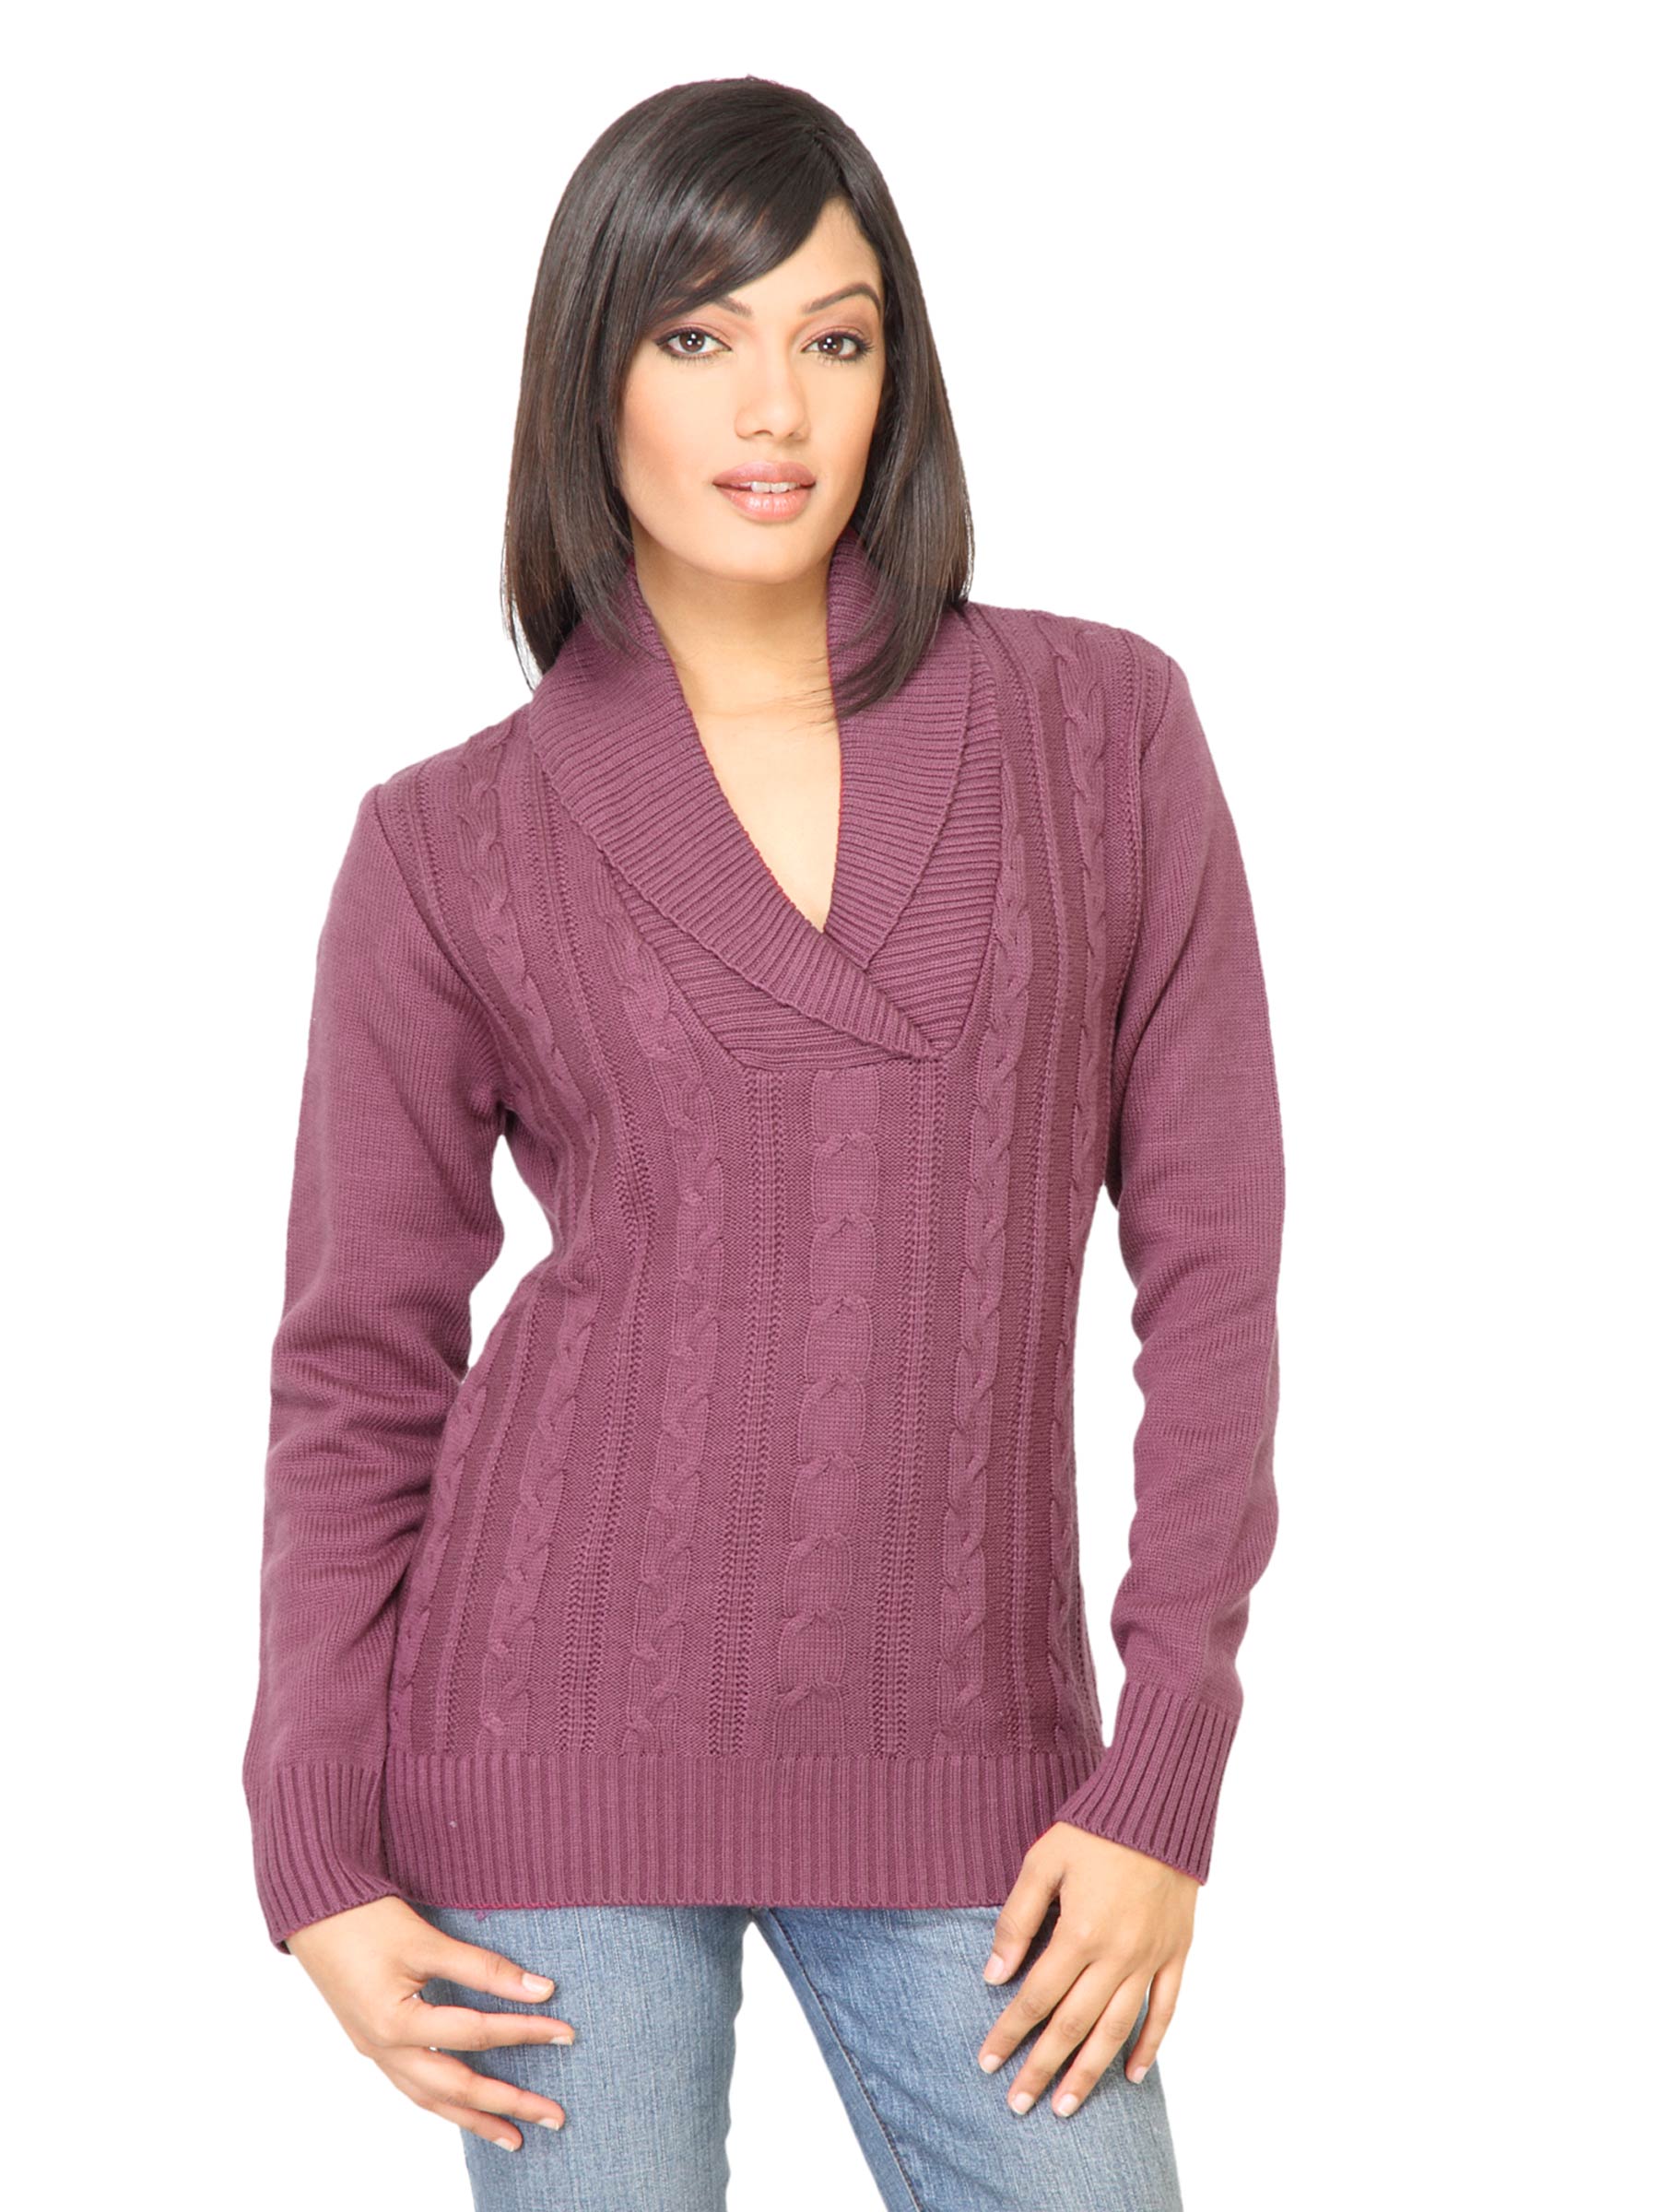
Scullers For Her Women Solid Pink Sweater
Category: Apparel / Topwear / Sweaters
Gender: Women
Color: Pink
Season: Fall 2011
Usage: Casual